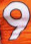
Number: 9